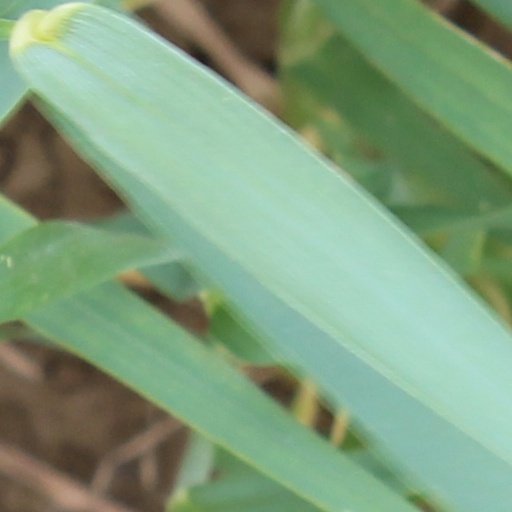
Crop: wheat